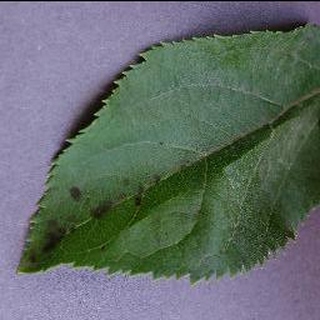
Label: apple_apple_scab